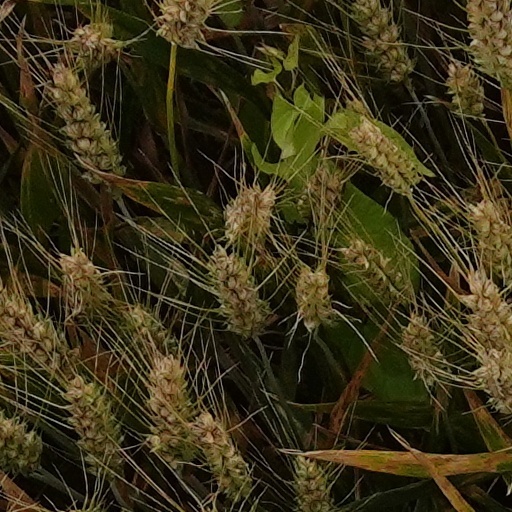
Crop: wheat